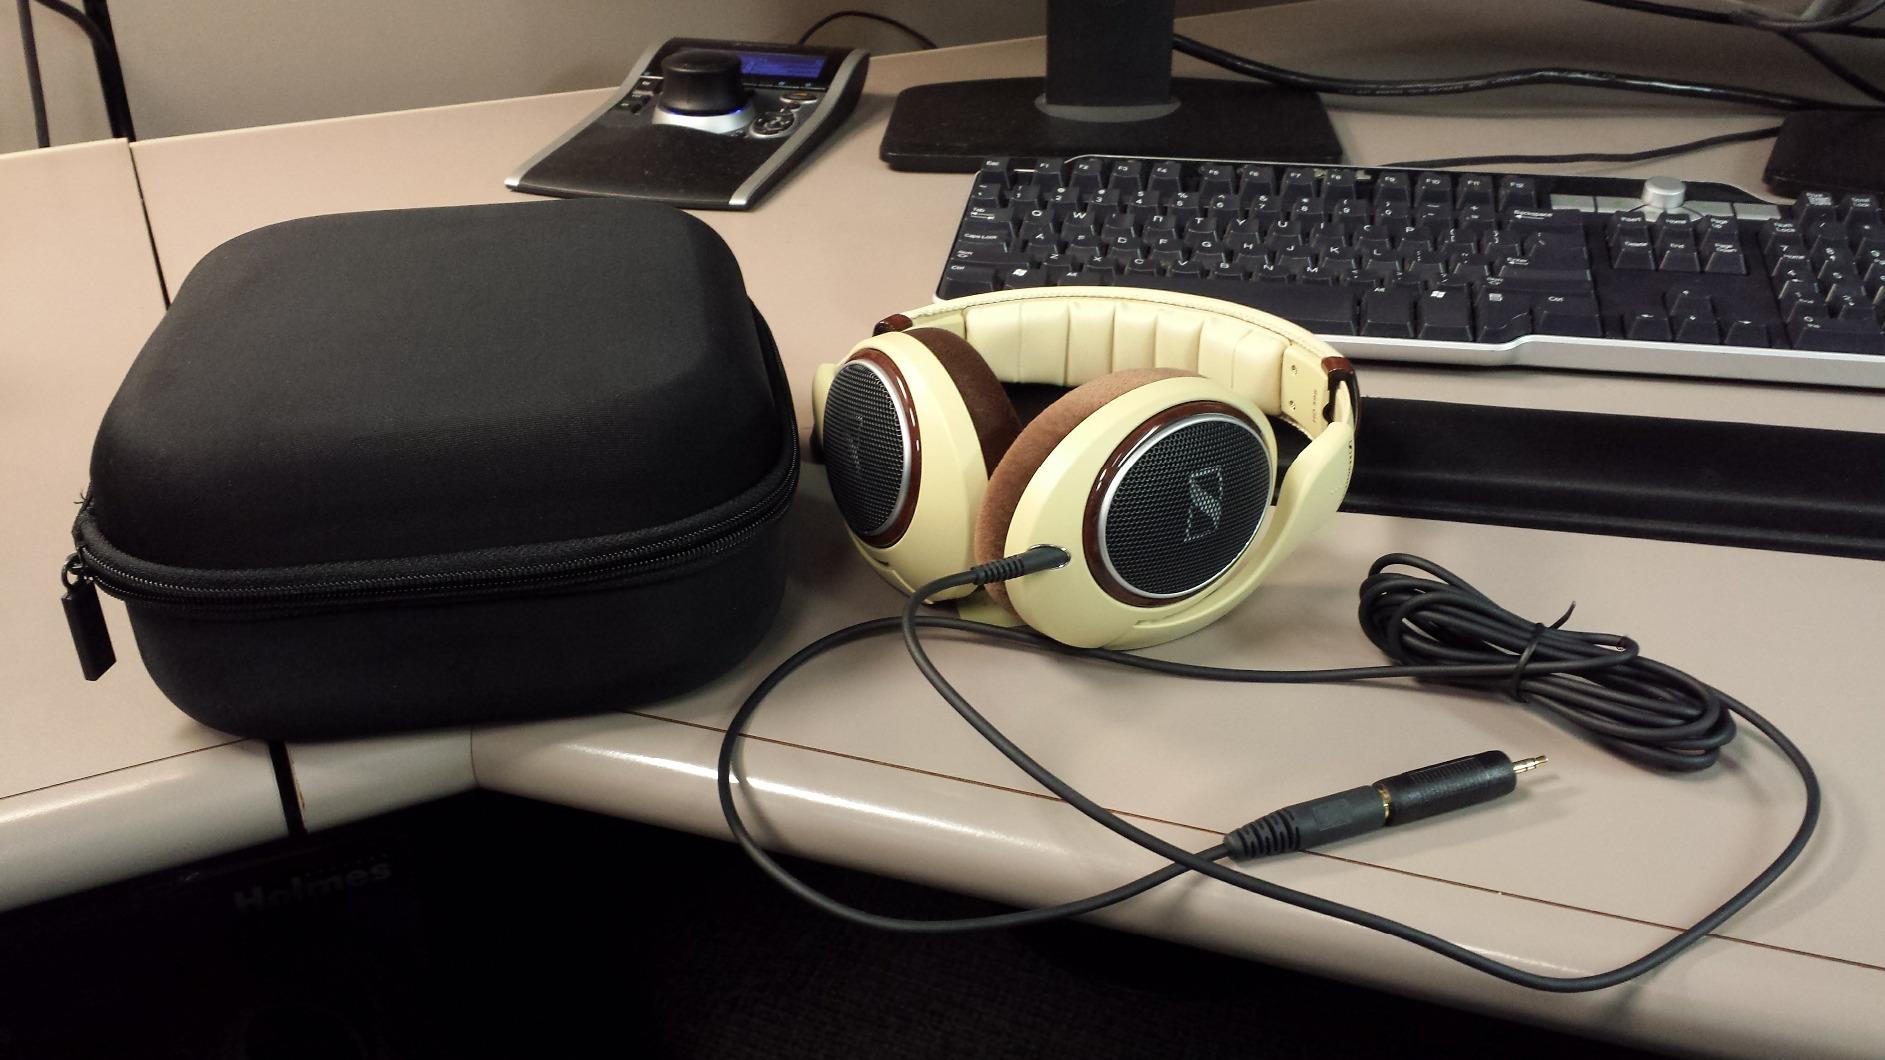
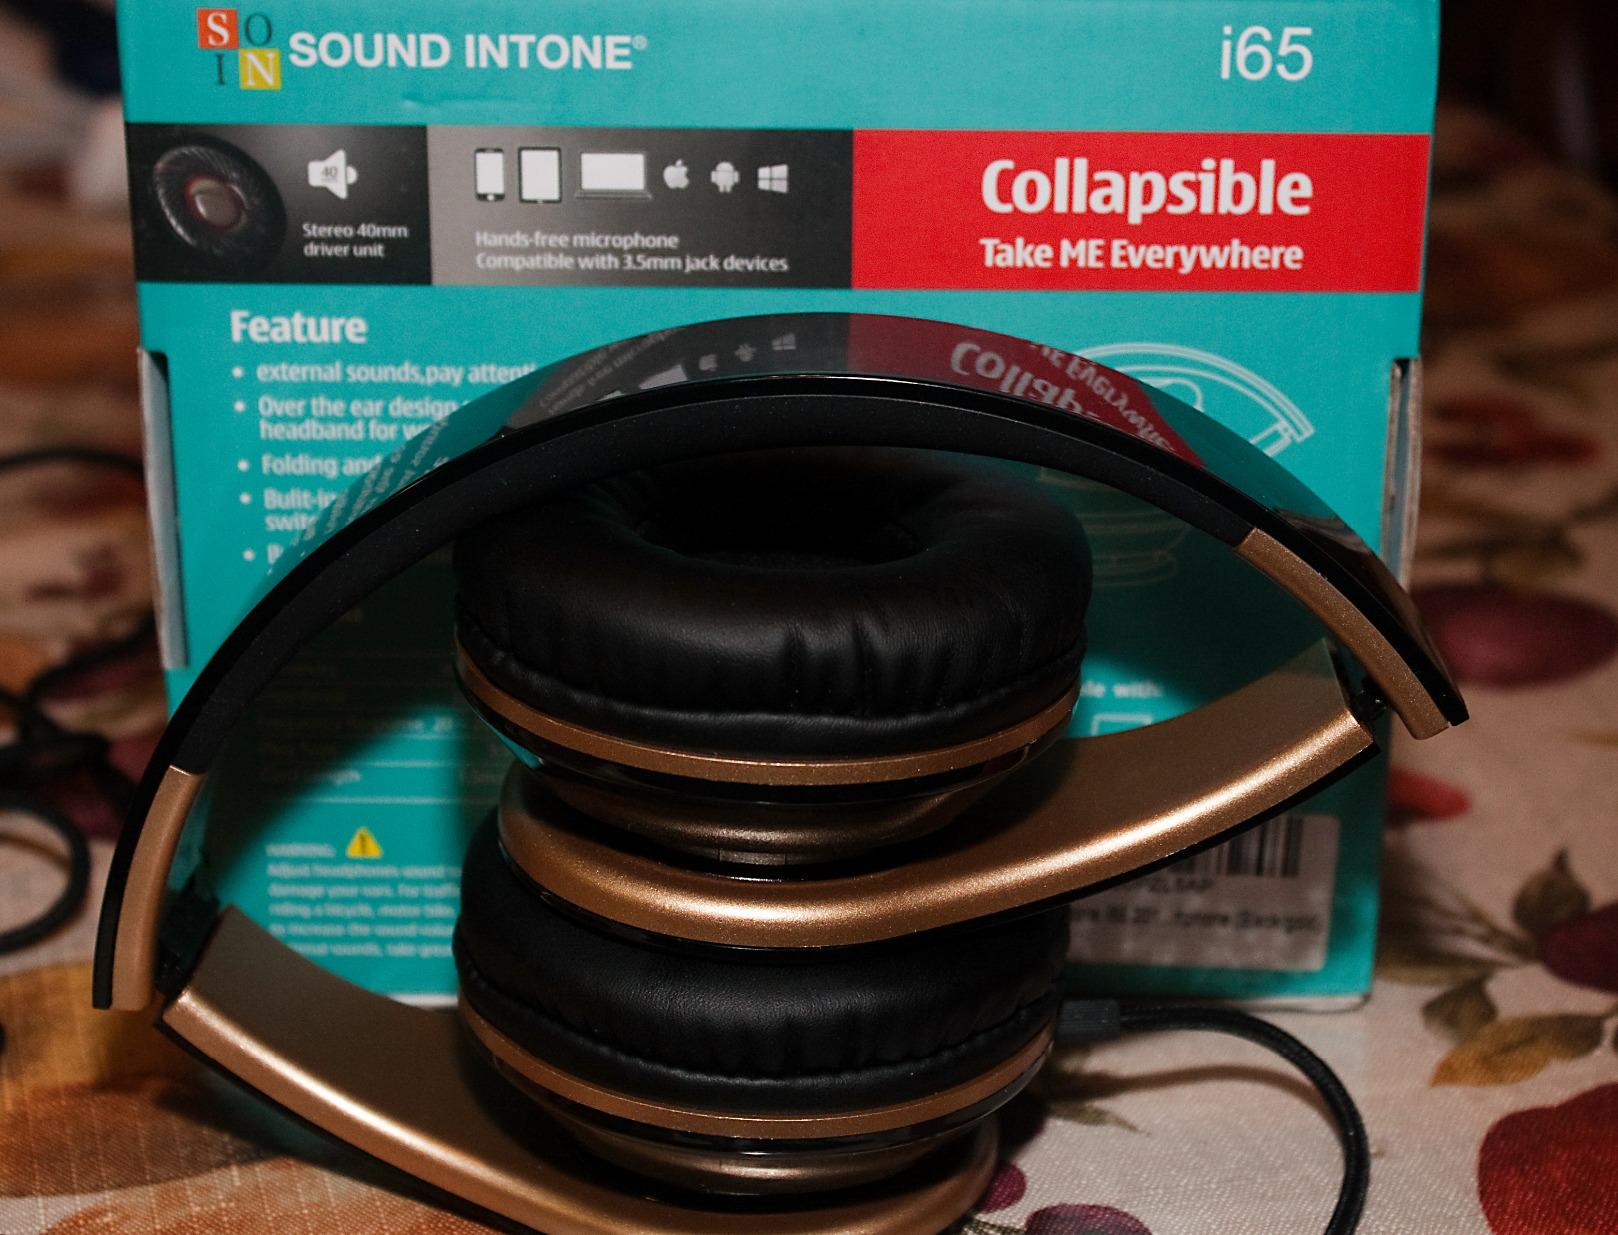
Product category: headphones
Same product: no